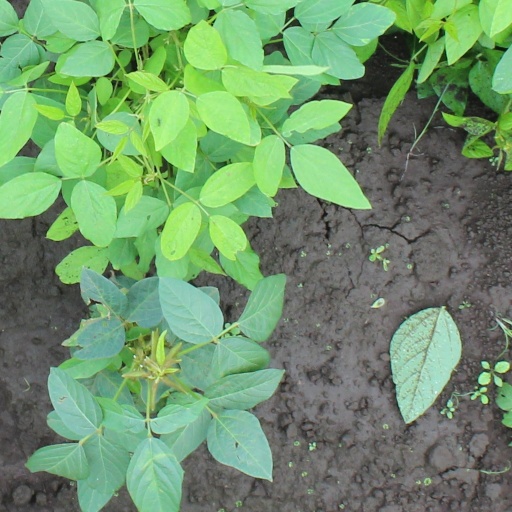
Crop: soybean